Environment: real
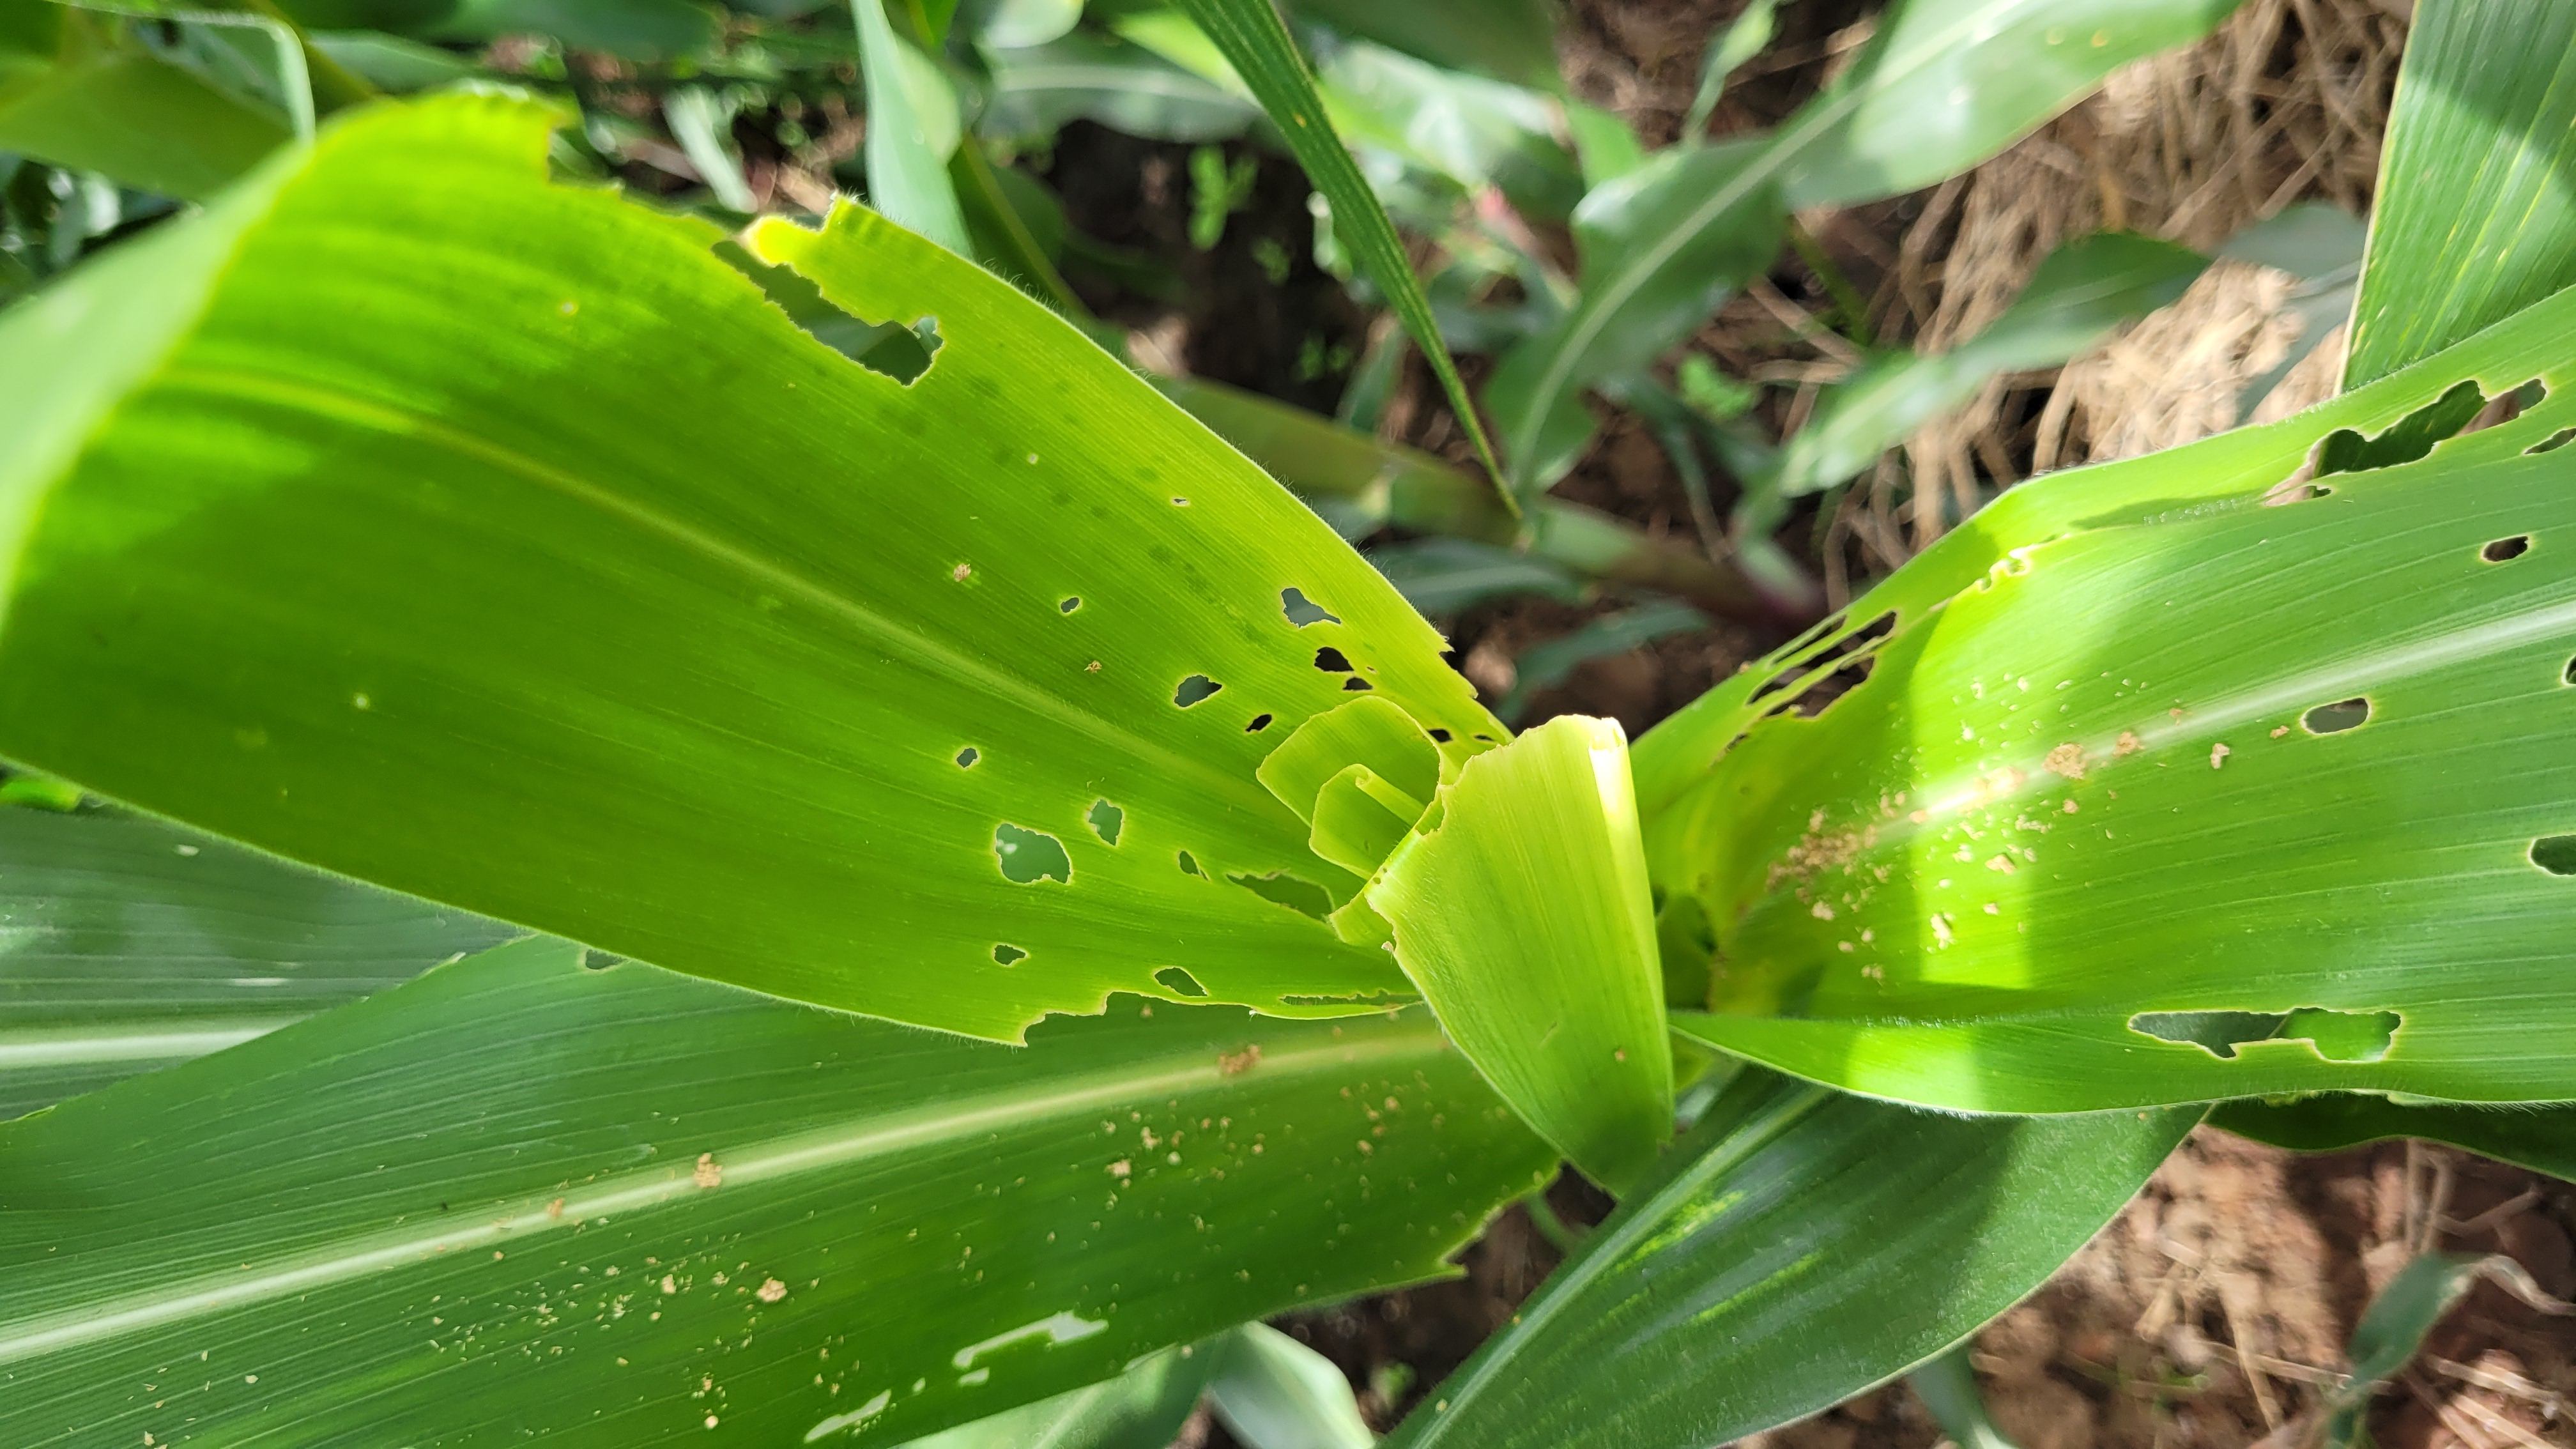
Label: fall_armyworm